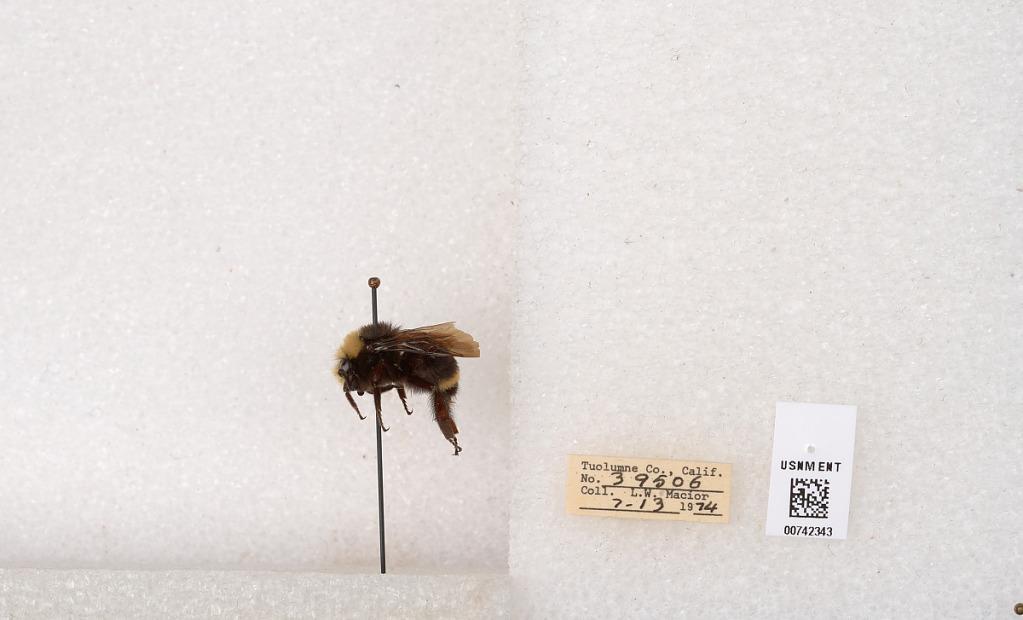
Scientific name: Bombus (Pyrobombus) vosnesenskii Radoszkowski
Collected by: L. Macior
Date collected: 1974-7-13
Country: United States
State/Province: California
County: Tuolumne
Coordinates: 38.0276, -119.955